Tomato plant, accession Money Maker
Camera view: vertical (180 deg); turntable rotation: 330 degrees
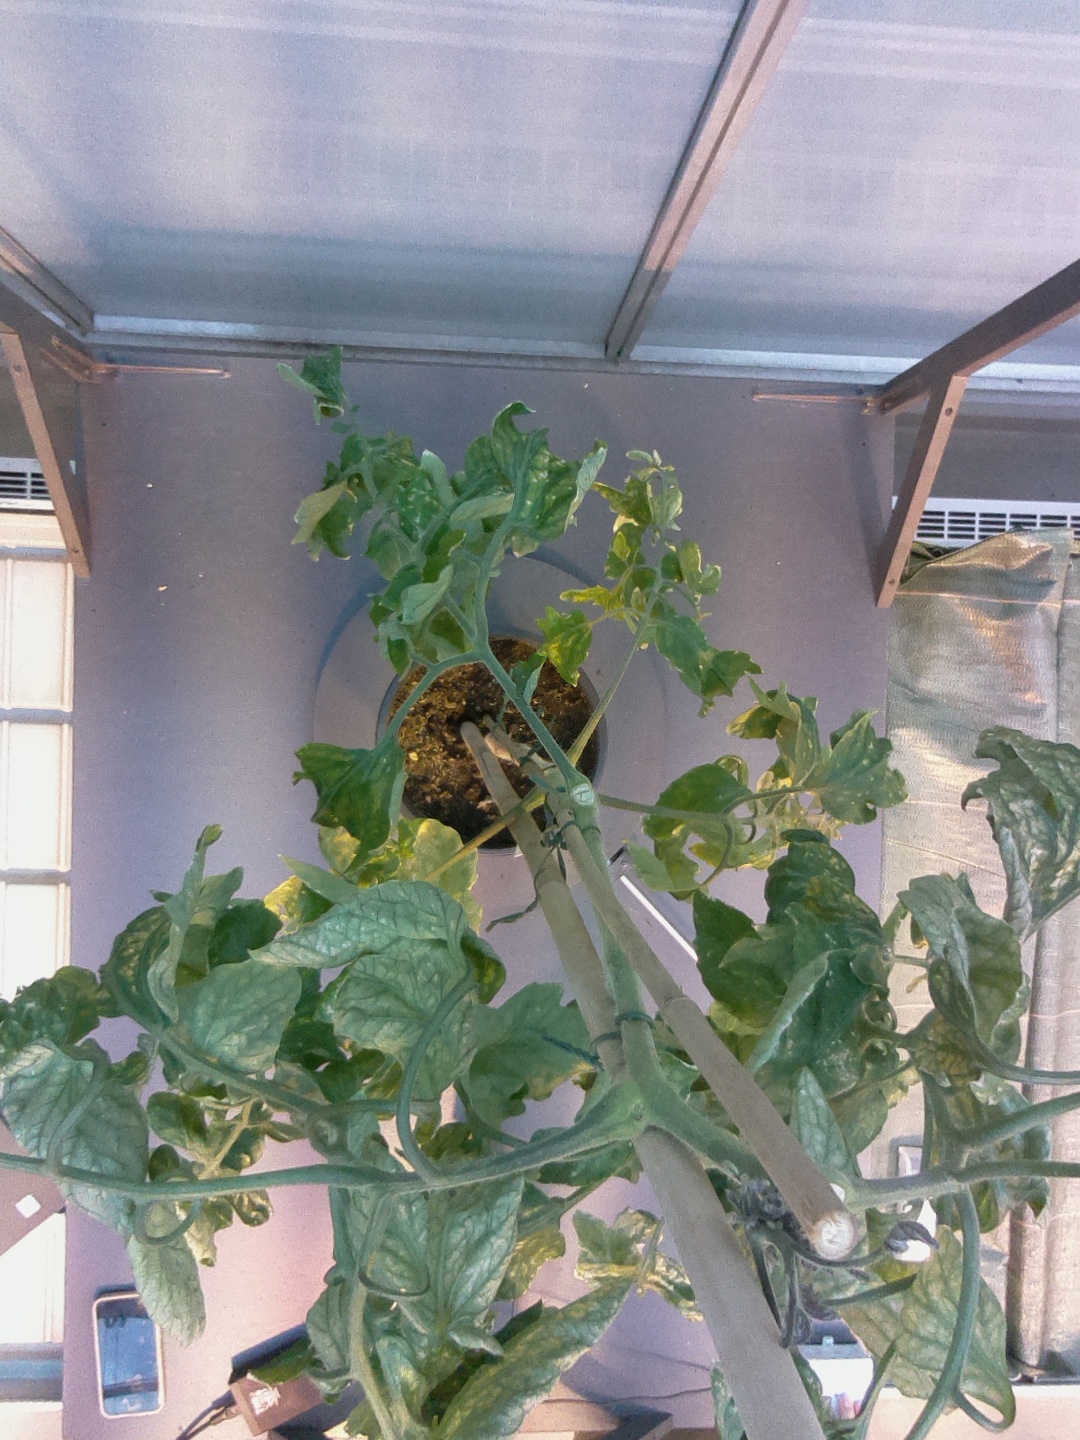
BBCH growth stage 29: 90%-100% Side shoots formed